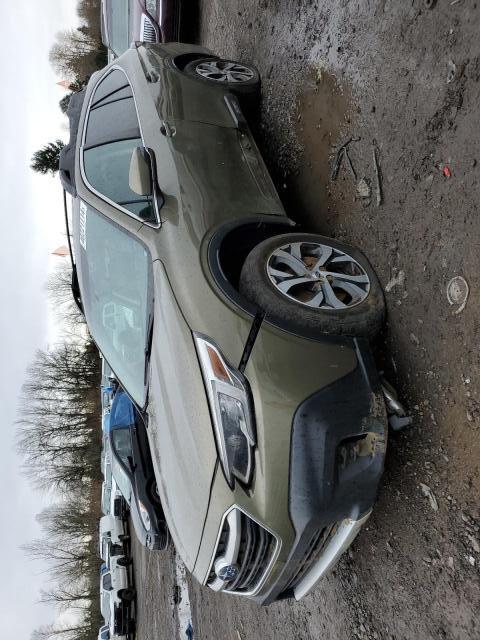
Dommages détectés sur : pare-choc avant, capot, aile avant gauche, porte avant gauche, porte arrière gauche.
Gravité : majeur